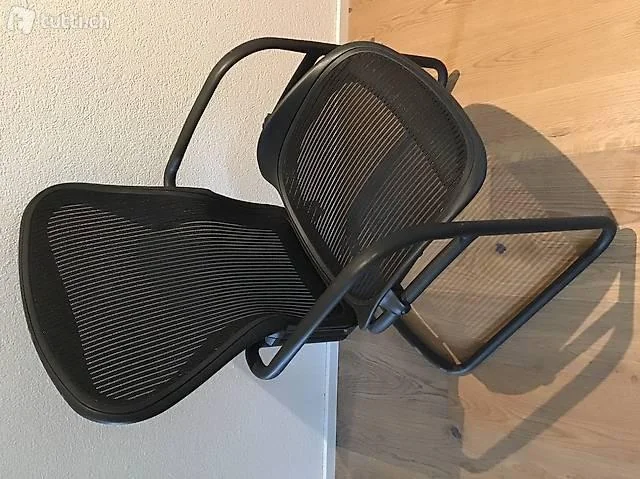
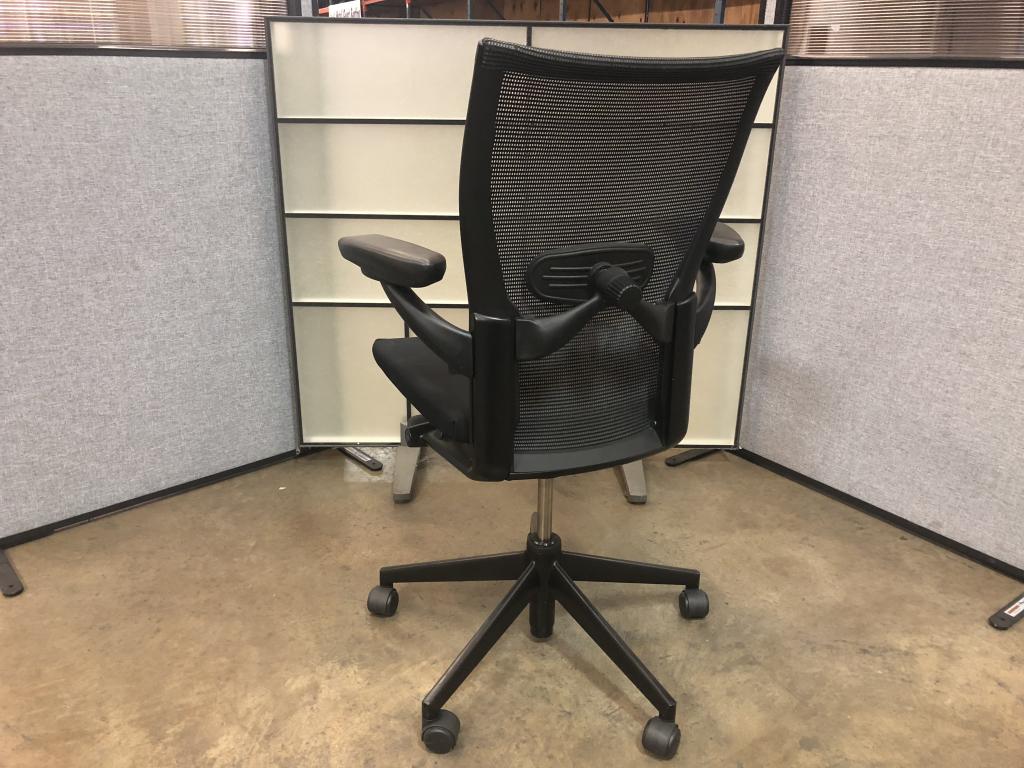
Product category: items_chair
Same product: no